MX Aircraft MX2

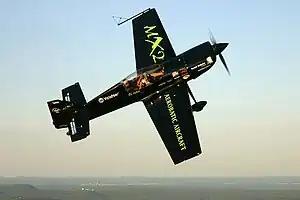
Rob Holland Flies his MX2 near Nashua, NH

The MX2 is a carbon fiber, two seat tandem sport aircraft produced by MX Aircraft of Perth, Western Australia. The MX2 has been used by competitors in the annual Red Bull Air Race World Championship.